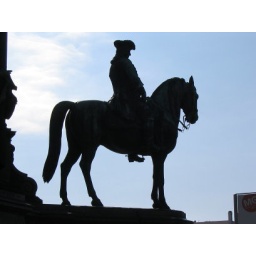
Horse man. So many horses in Vienna. And as a result, lots of horse poop